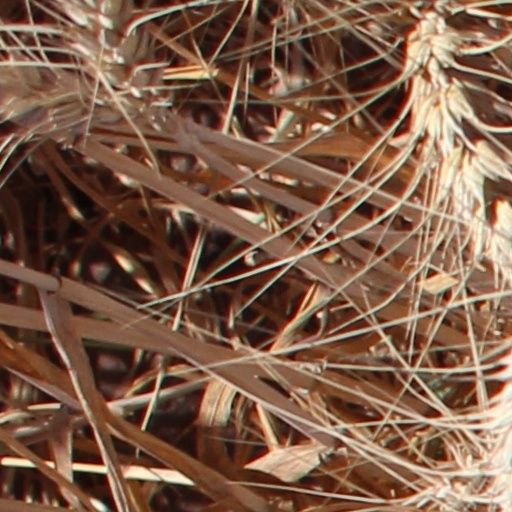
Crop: wheat